Thelma Gunawardena

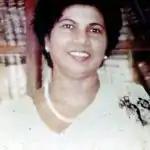

Dr. Thelma Gunawardena (1934–2015) was the first female Director of the National Museum of Colombo. She was also the Director of National Museums for Sri Lanka.